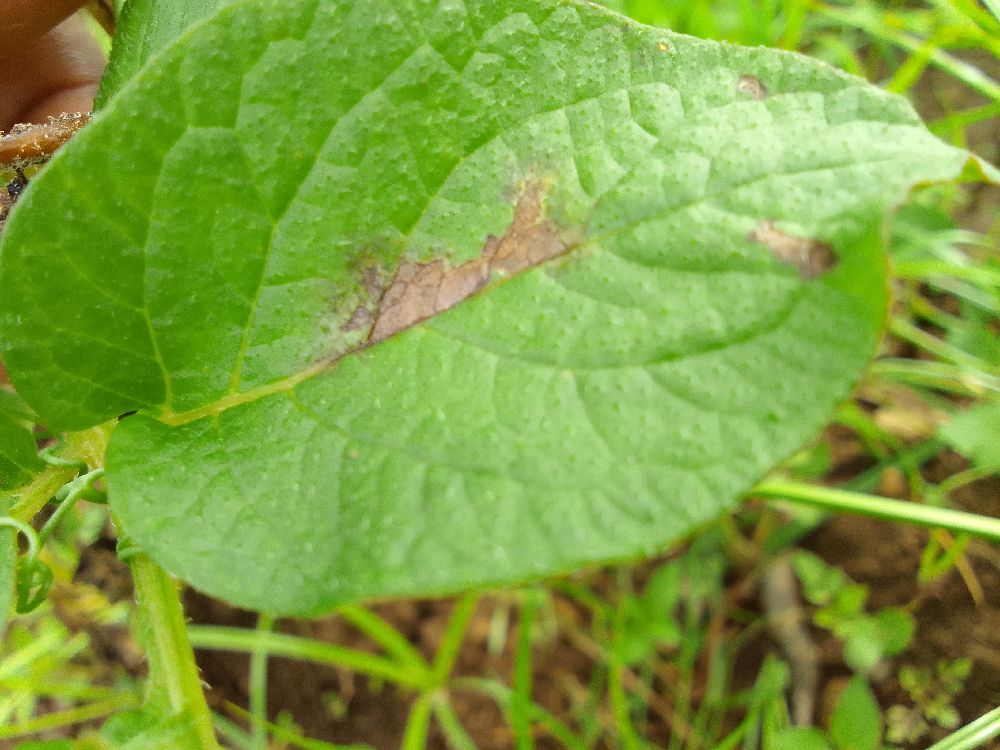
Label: Late blight